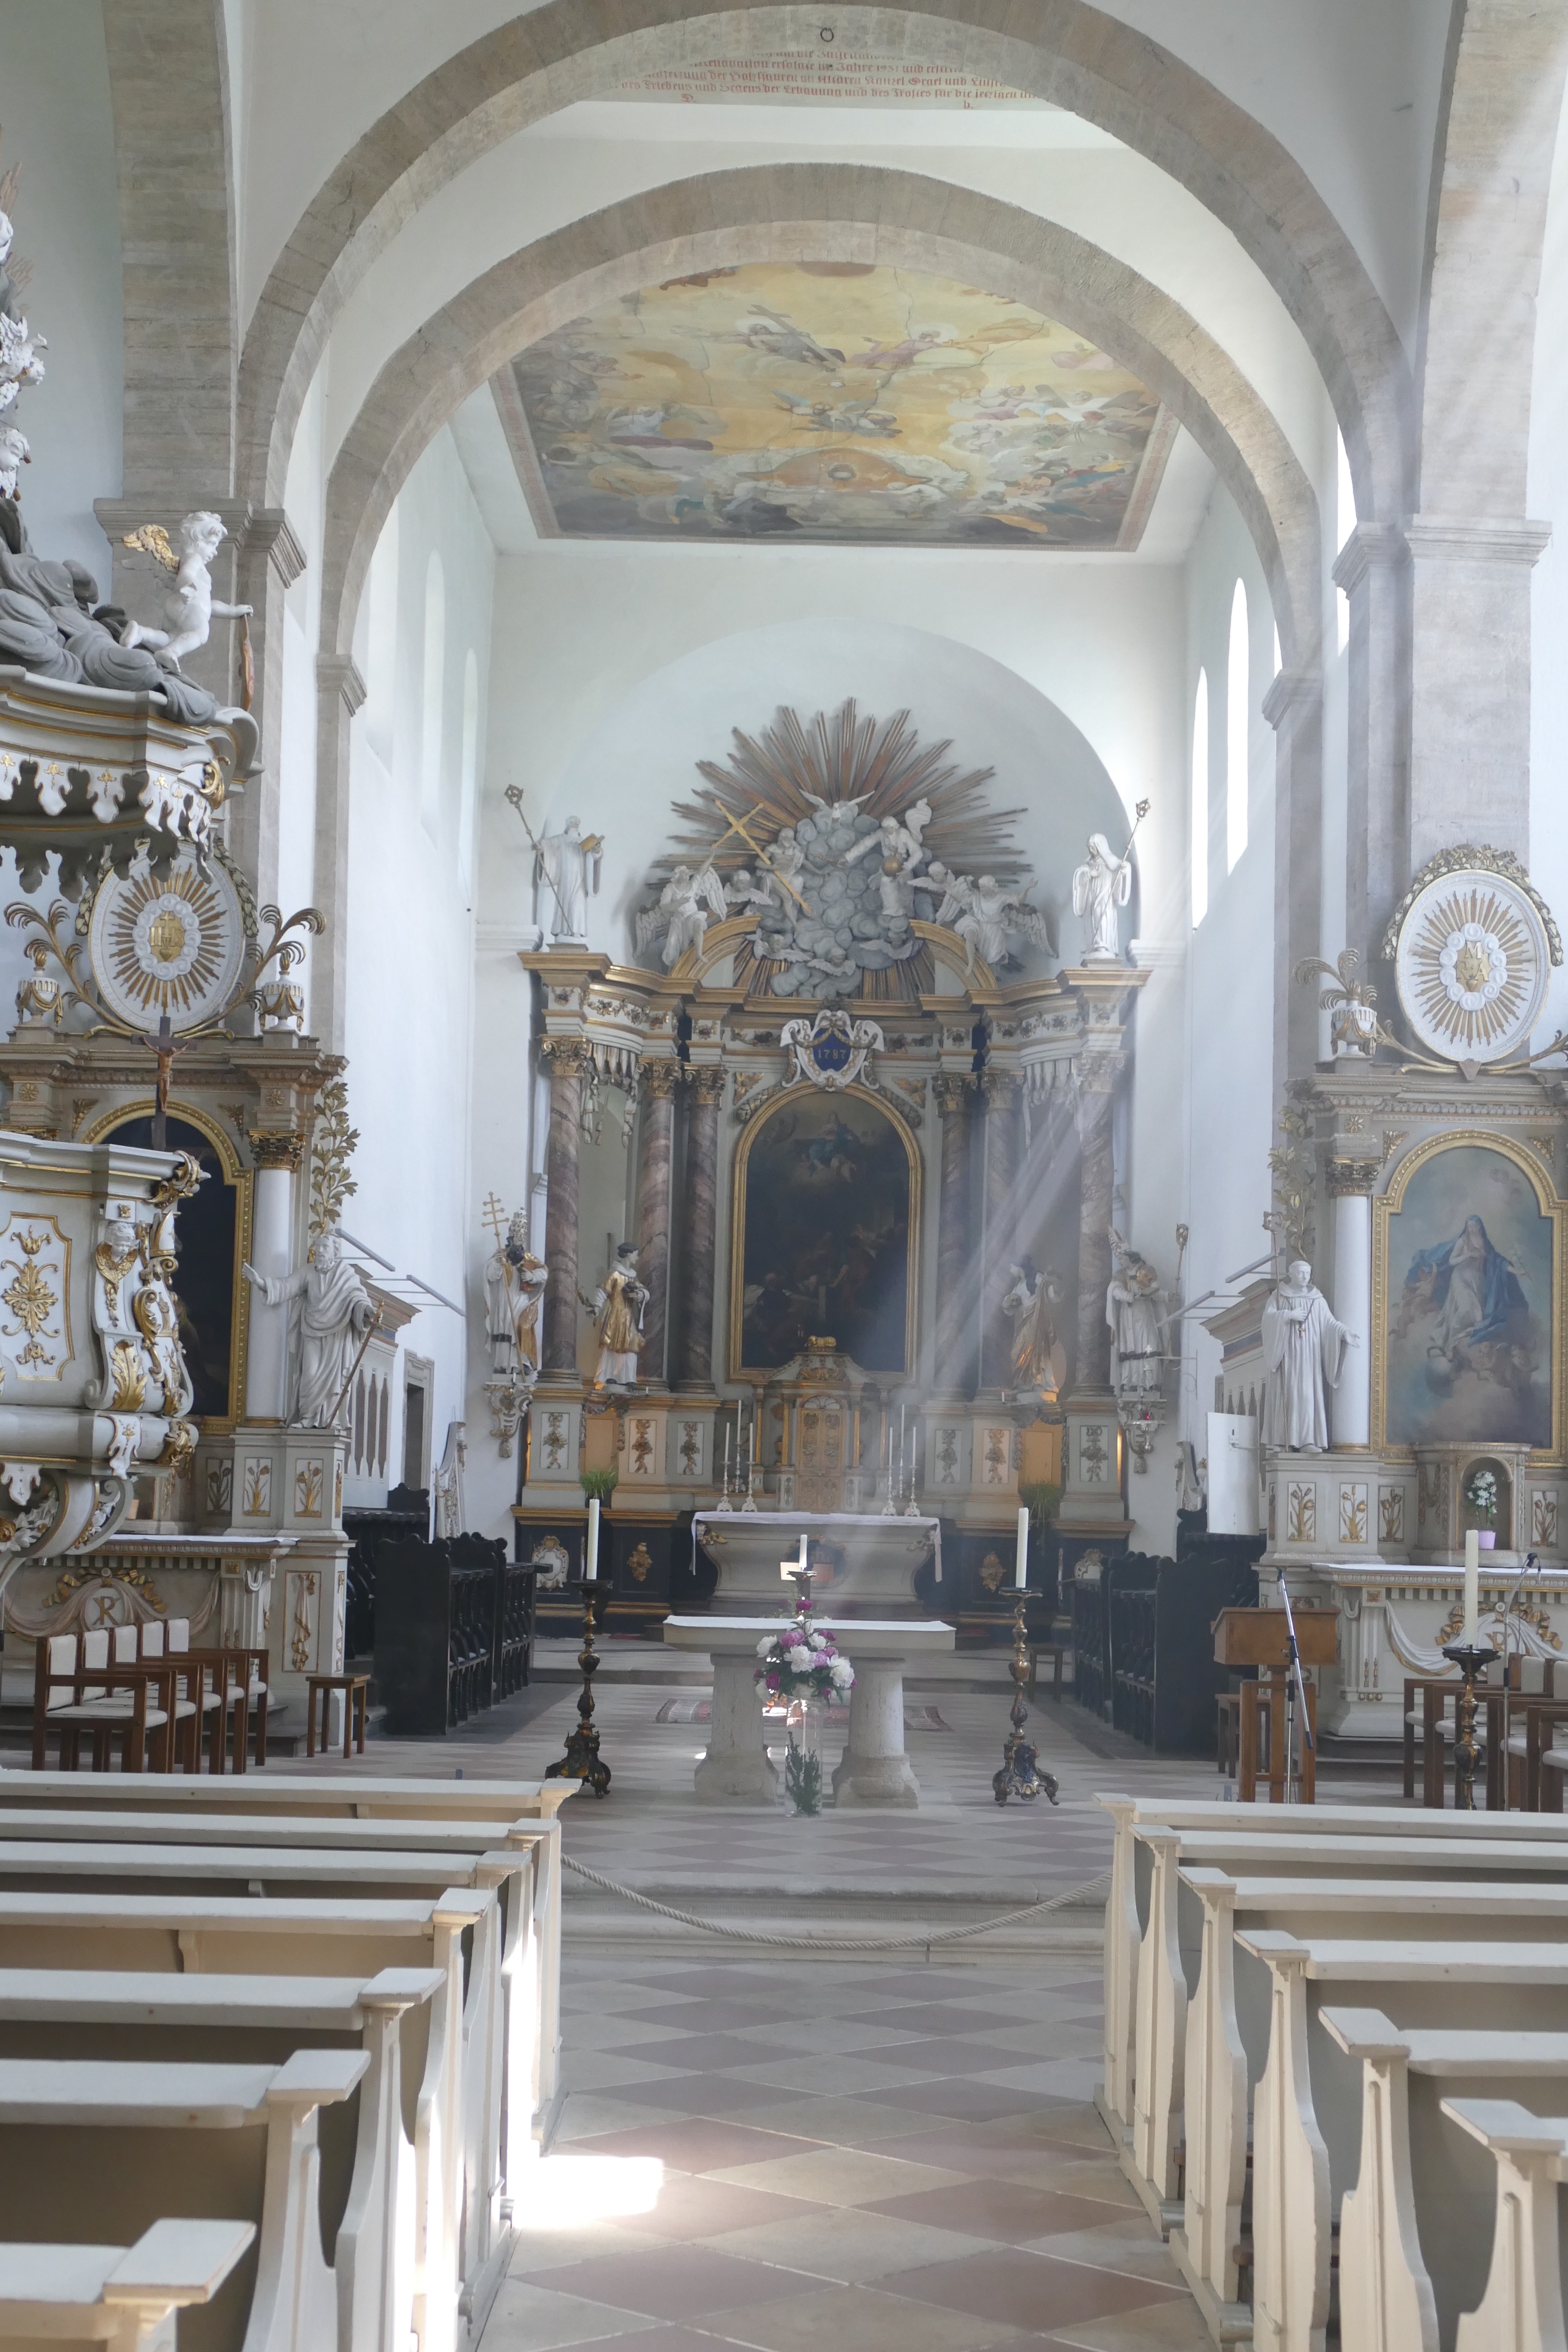
building, palace, old, arch, church, cathedral, chapel, rest, place of worship, aisle, altar, faith, monastery, synagogue, serenity, beautiful, basilica, historically, rarely, benedictine monastery, prayer room, huysburg, place of peace, eintracht